Serena Williams

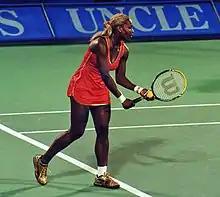
Medibank International Sydney, 2002

In May, Williams reached her first clay-court final at the Eurocard German Open, but lost to Justine Henin. Williams won her first clay-court title at the Italian Open, which raised her ranking to a new high of No.3. She then claimed her first French Open title, which elevated her to No.2, second only to Venus. During the summer, Williams won Wimbledon for the first time, defeating Venus in the final. The victory propelled her to No.1, making her the third African American woman to hold the top ranking. The Williams sisters also won the doubles event at the tournament.